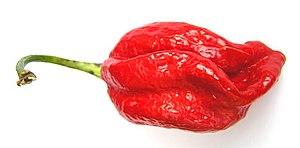
Le Naga Viper est un piment hybride créé au Royaume-Uni par un cultivateur de piment anglais, Gerald Fowler de la Chilli Pepper Company, en croisant deux des plus forts piments du monde, le Naga Jolokia et l’hybride de Trinidad.